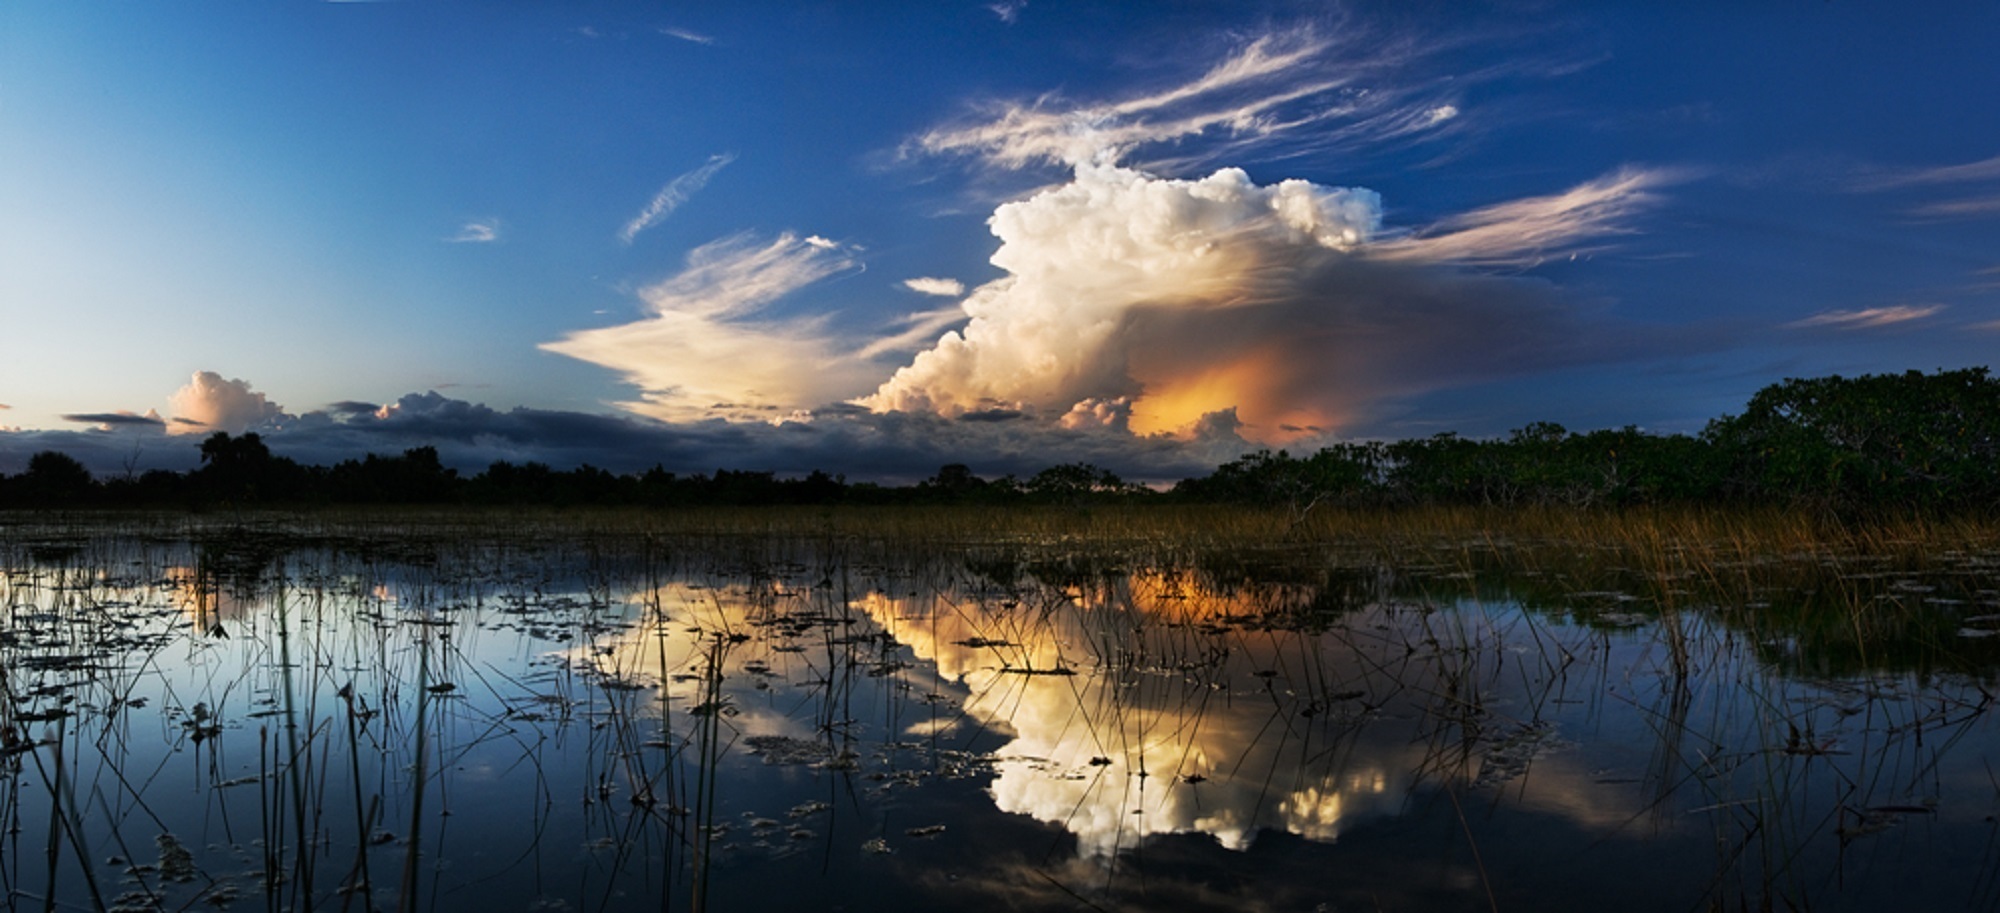
landscape, water, nature, horizon, marsh, swamp, wilderness, cloud, sky, sunrise, sunset, sunlight, morning, rain, dawn, atmosphere, dusk, wildlife, evening, reflection, scenic, weather, usa, blue, vegetation, wetland, florida, everglades, storm clouds, atmospheric phenomenon